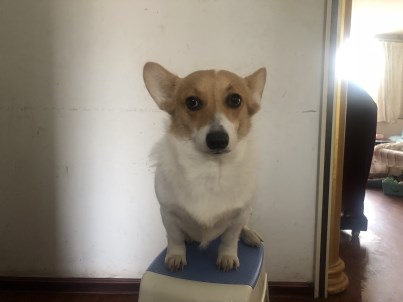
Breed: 2909-n000116-Cardigan